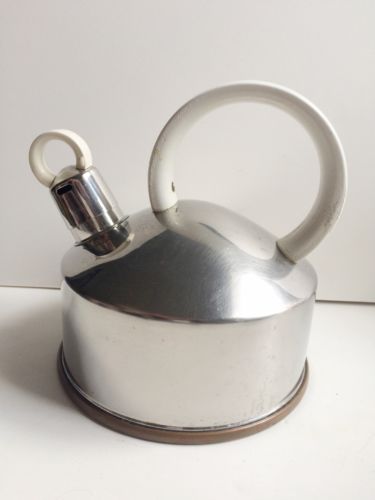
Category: kettle